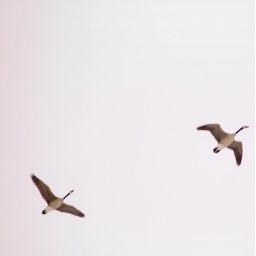
Two geese taken while flying over our house